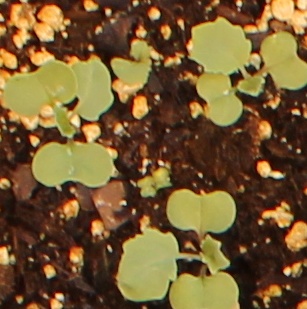
Label: Canola